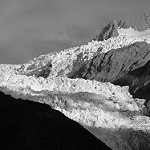
Label: B & W